Duluth, Minnesota

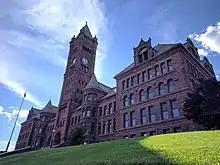
Historic Old Central High School

Duluth has a humid continental climate (Köppen "Dfb"), slightly moderated by its proximity to Lake Superior. Winters are long, snowy, and very cold, normally seeing maximum temperatures remaining at or below for 100 days (the second-most of any city in the contiguous US behind International Falls), falling to or below on 38 nights, and bringing consistent snow cover from late November to early April. Winter storms that pass south or east of Duluth can often set up easterly or northeasterly flow, leading to occasional upslope lake-effect snow events that bring or more of snow to the city while areas inland receive considerably less. The average annual snowfall is . The lake steams in the winter when moist lake-warmed air at the surface rises and cools, losing some of its moisture-carrying capacity.